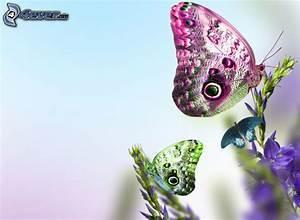
butterfly